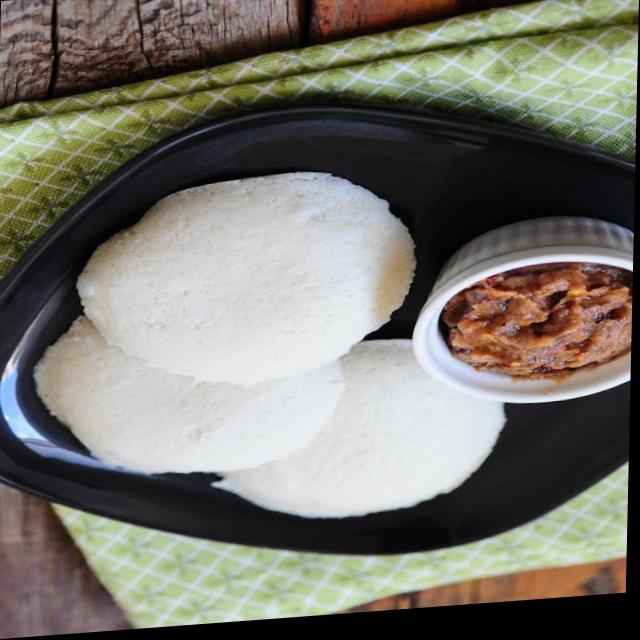
Dish: idli